Saint-Martin-d'Ardèche

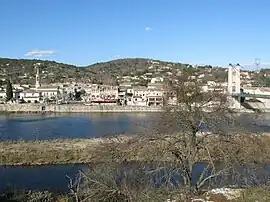
The river Ardèche

Saint-Martin-d'Ardèche is a commune in the department of Ardèche in Southern France.